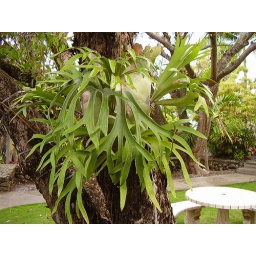
Orchid plant in tree (non flowering)